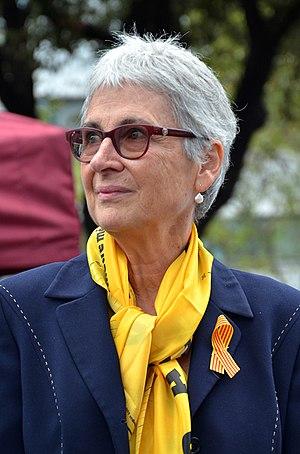
Muriel Casals i Couturier, née le 6 avril 1945 à Avignon et morte le 14 février 2016 à Barcelone, est une économiste et femme politique française, naturalisée espagnole.